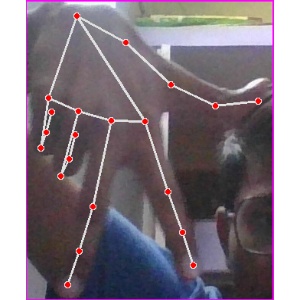
अक्षर: ग